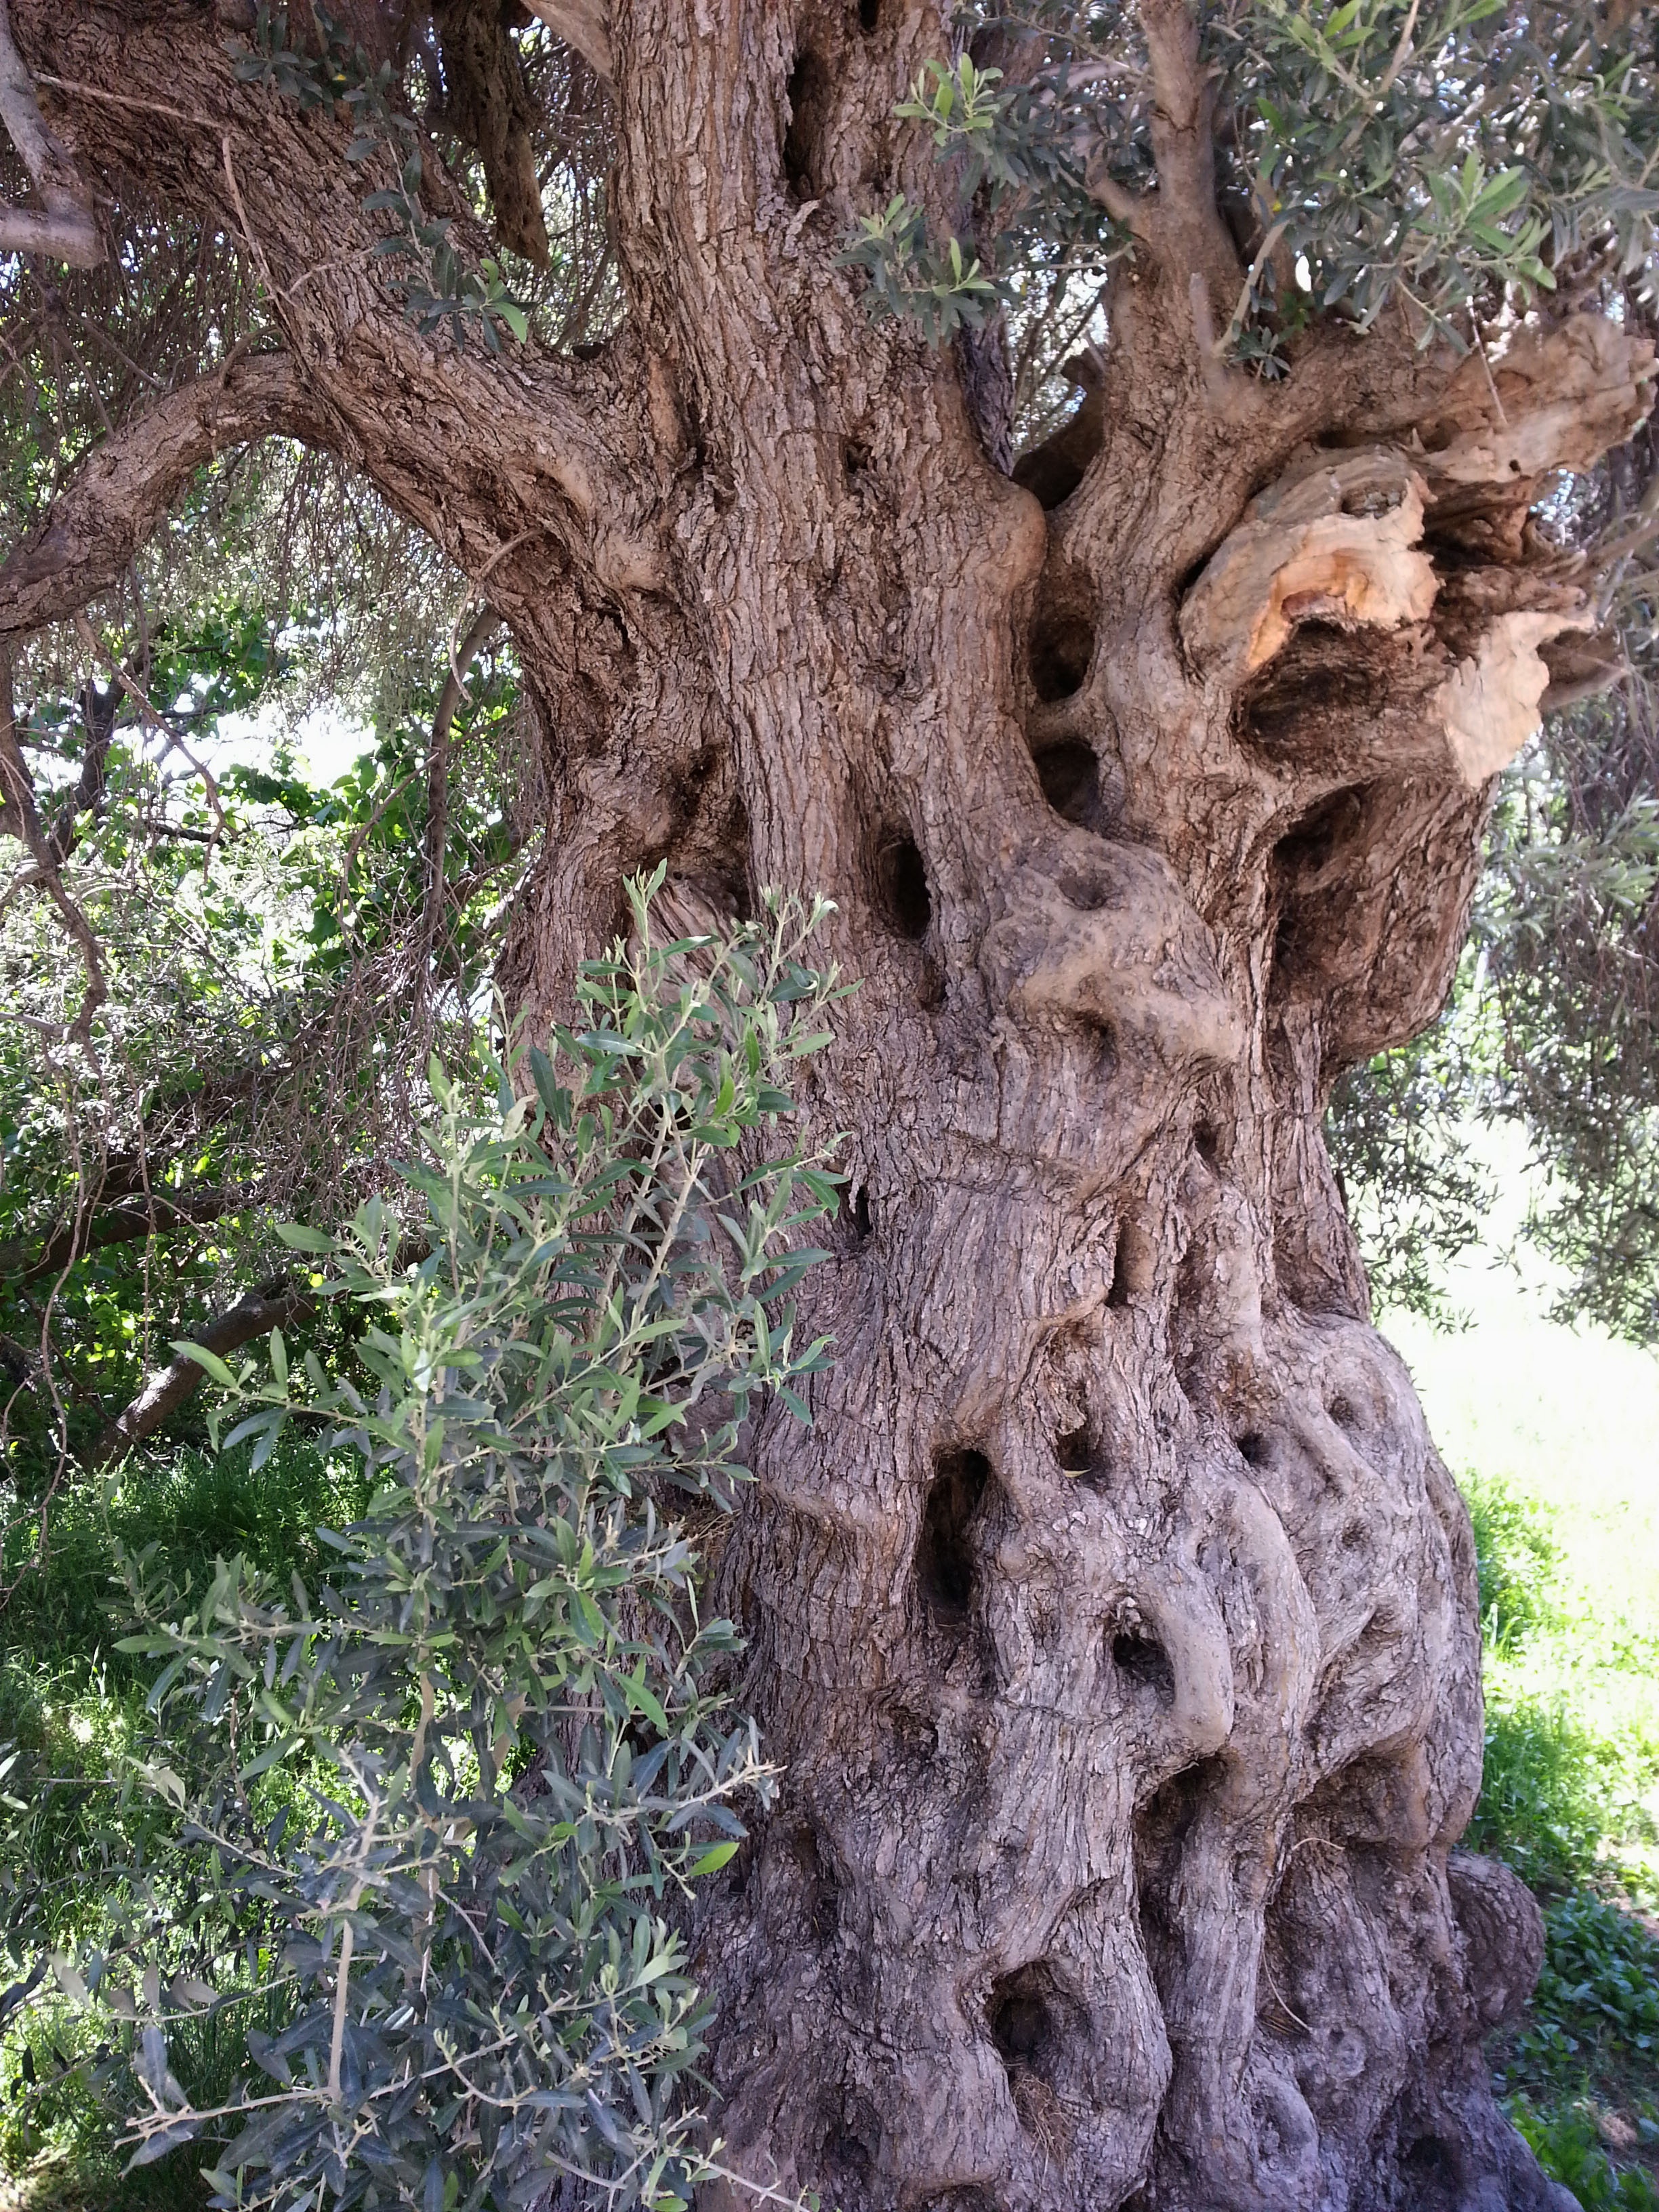
tree, plant, grain, flower, trunk, bark, produce, botany, flora, root, tribe, oak, greece, woodland, flowering plant, woody plant, land plant, old olive tree